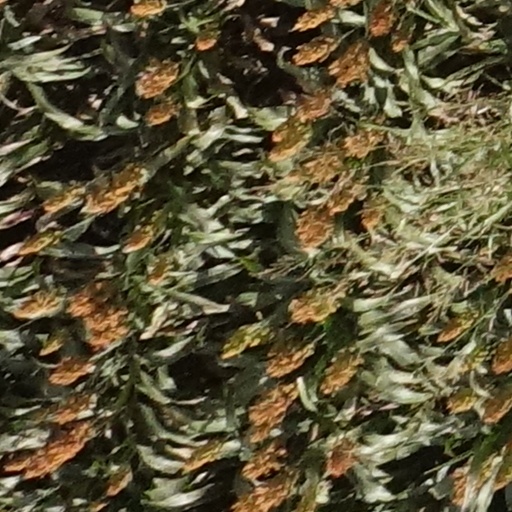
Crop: sorghum